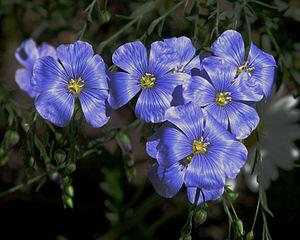
L’histoire de l'agriculture est l'histoire de la domestication des plantes, des animaux et du développement, par les êtres humains, des techniques nécessaires pour les cultiver ou les élever, puis de la modification des écosystèmes cultivés, transformés en agroécosystèmes. L'agriculture est apparue indépendamment dans différentes parties du monde lors de la Révolution néolithique, il y a parfois plus de dix mille ans. On peut supposer que cela a débuté par une agriculture de subsistance. Puis, peu à peu, s'est créée une agriculture de production et de négoce.
Le rôle de l'alimentation dans la prévention des cancers est de plus en plus mis en évidence par la recherche sur le cancer.